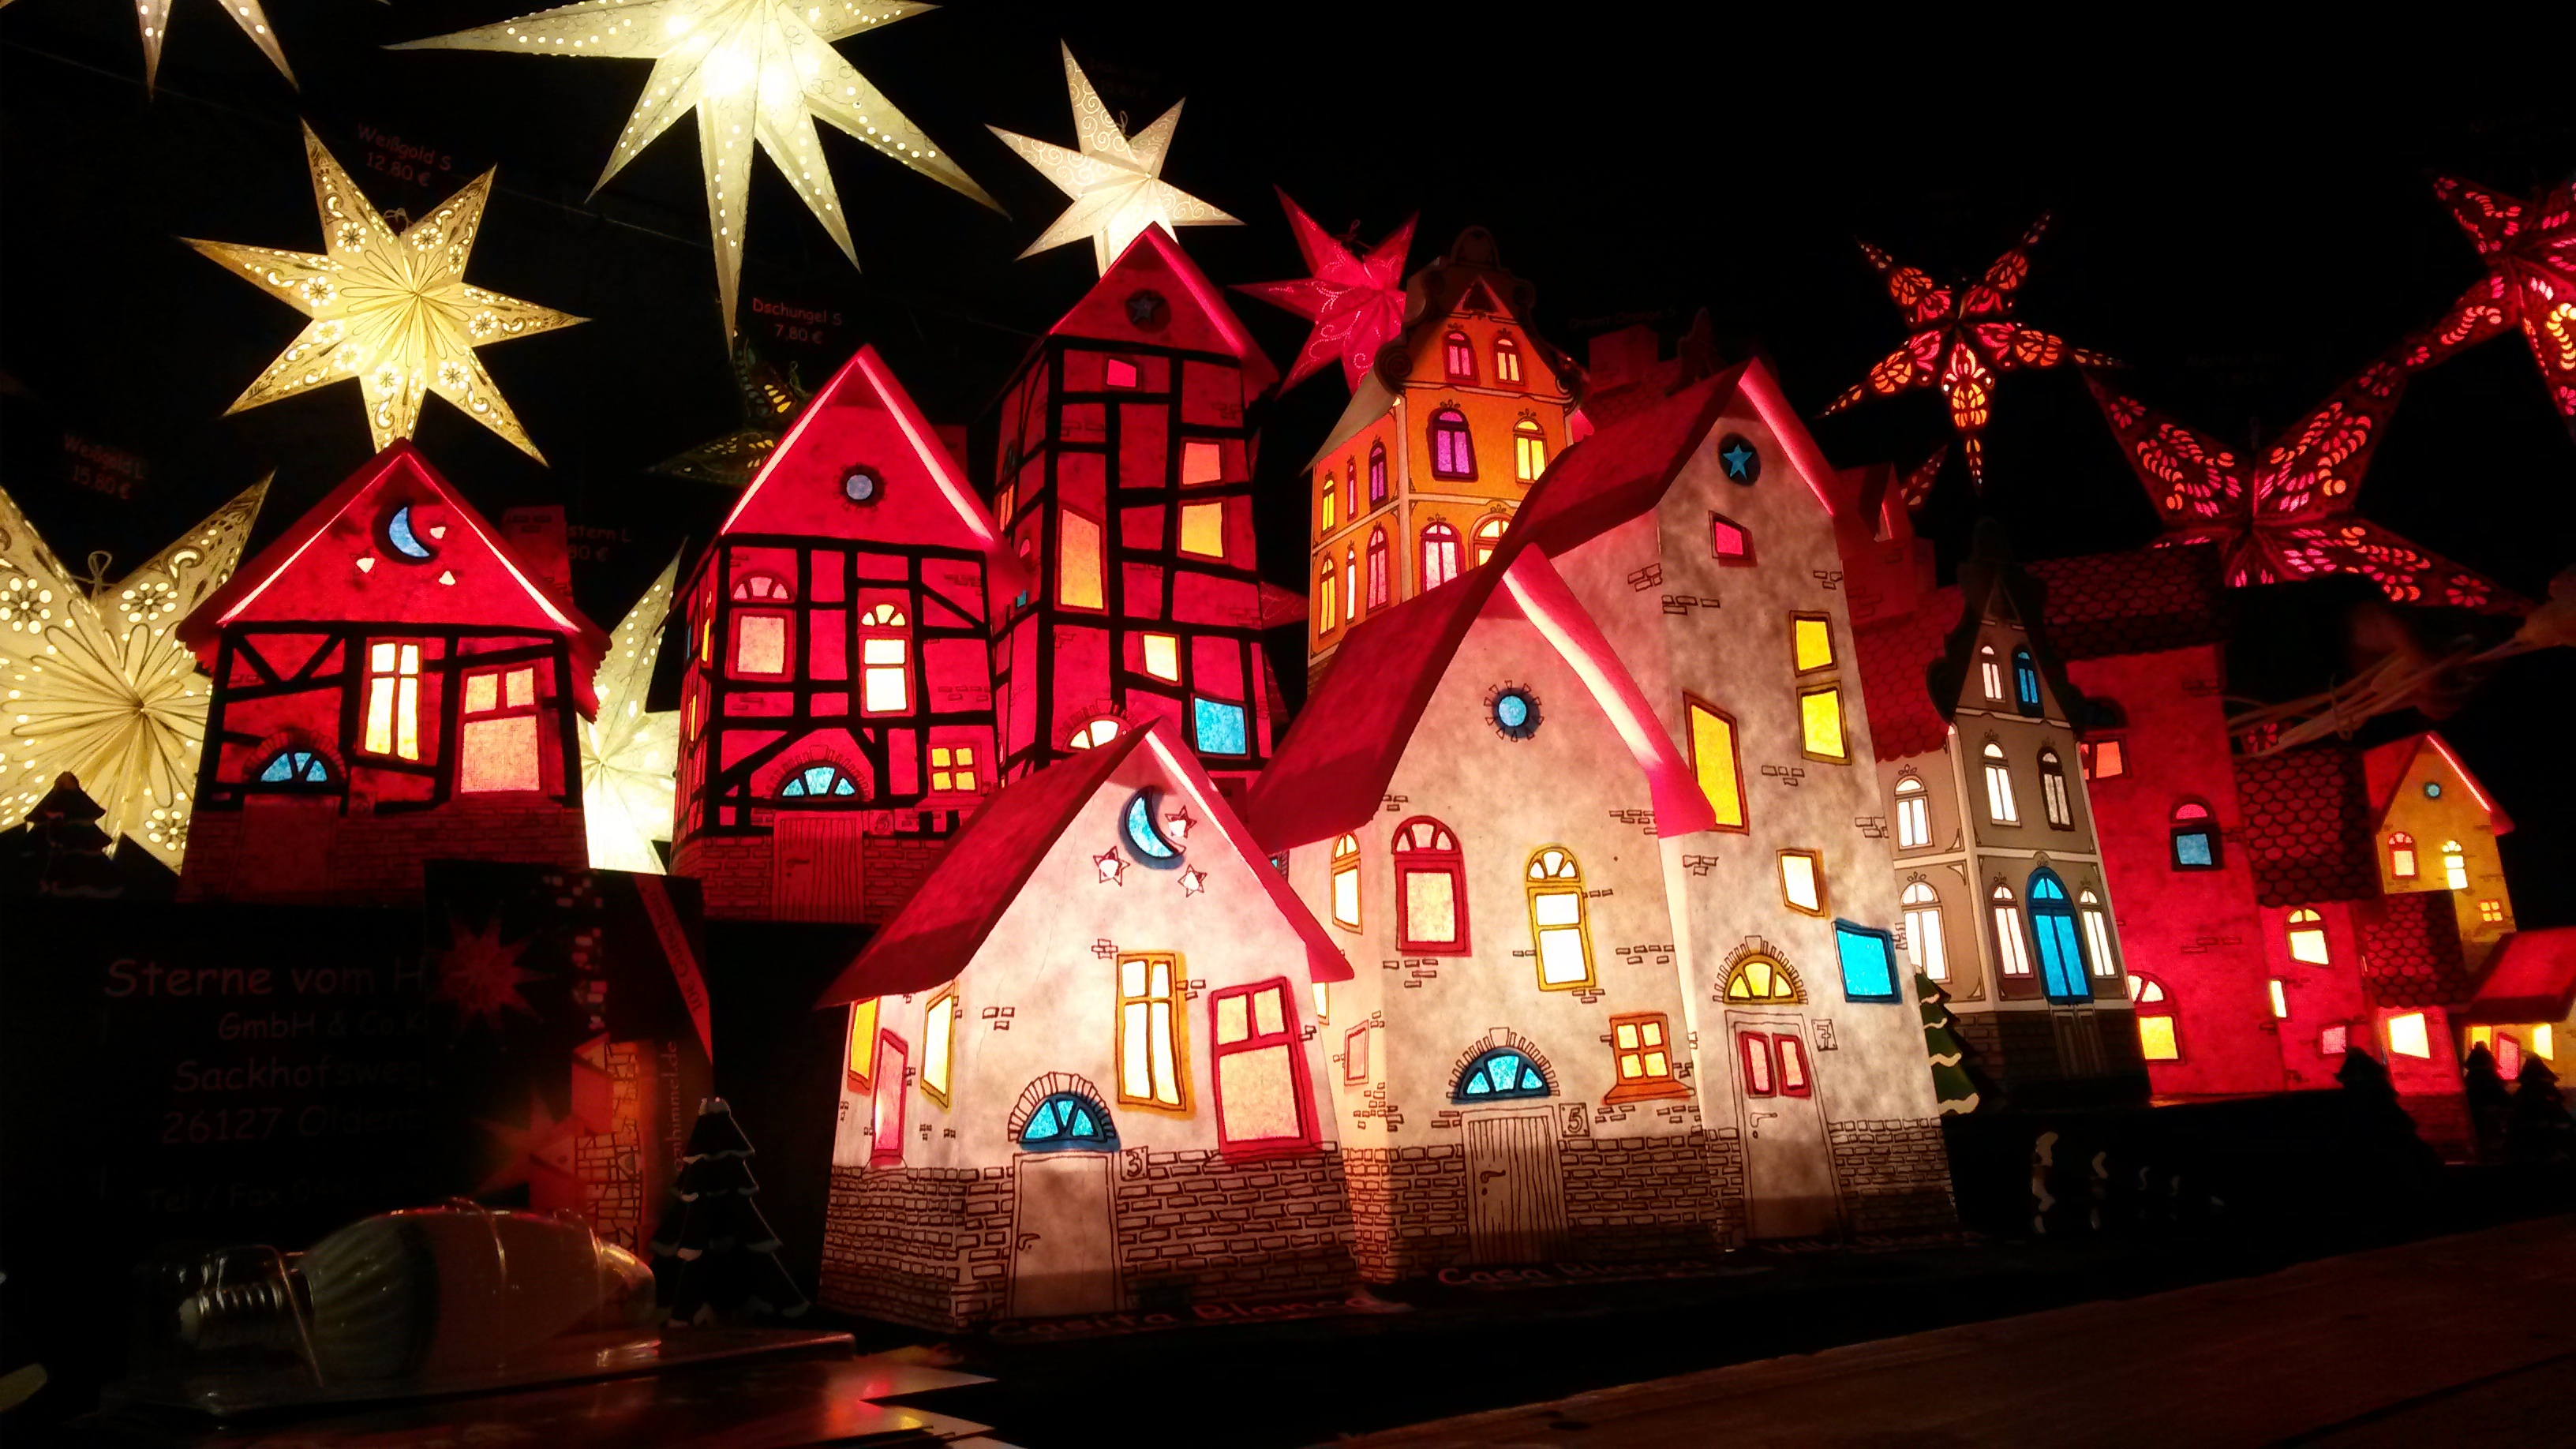
night, star, decoration, holiday, christmas, advent, christmas decoration, homes, christmas lights